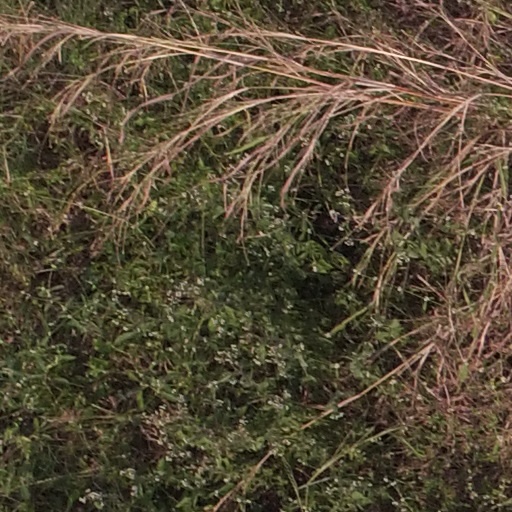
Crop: maize; corn